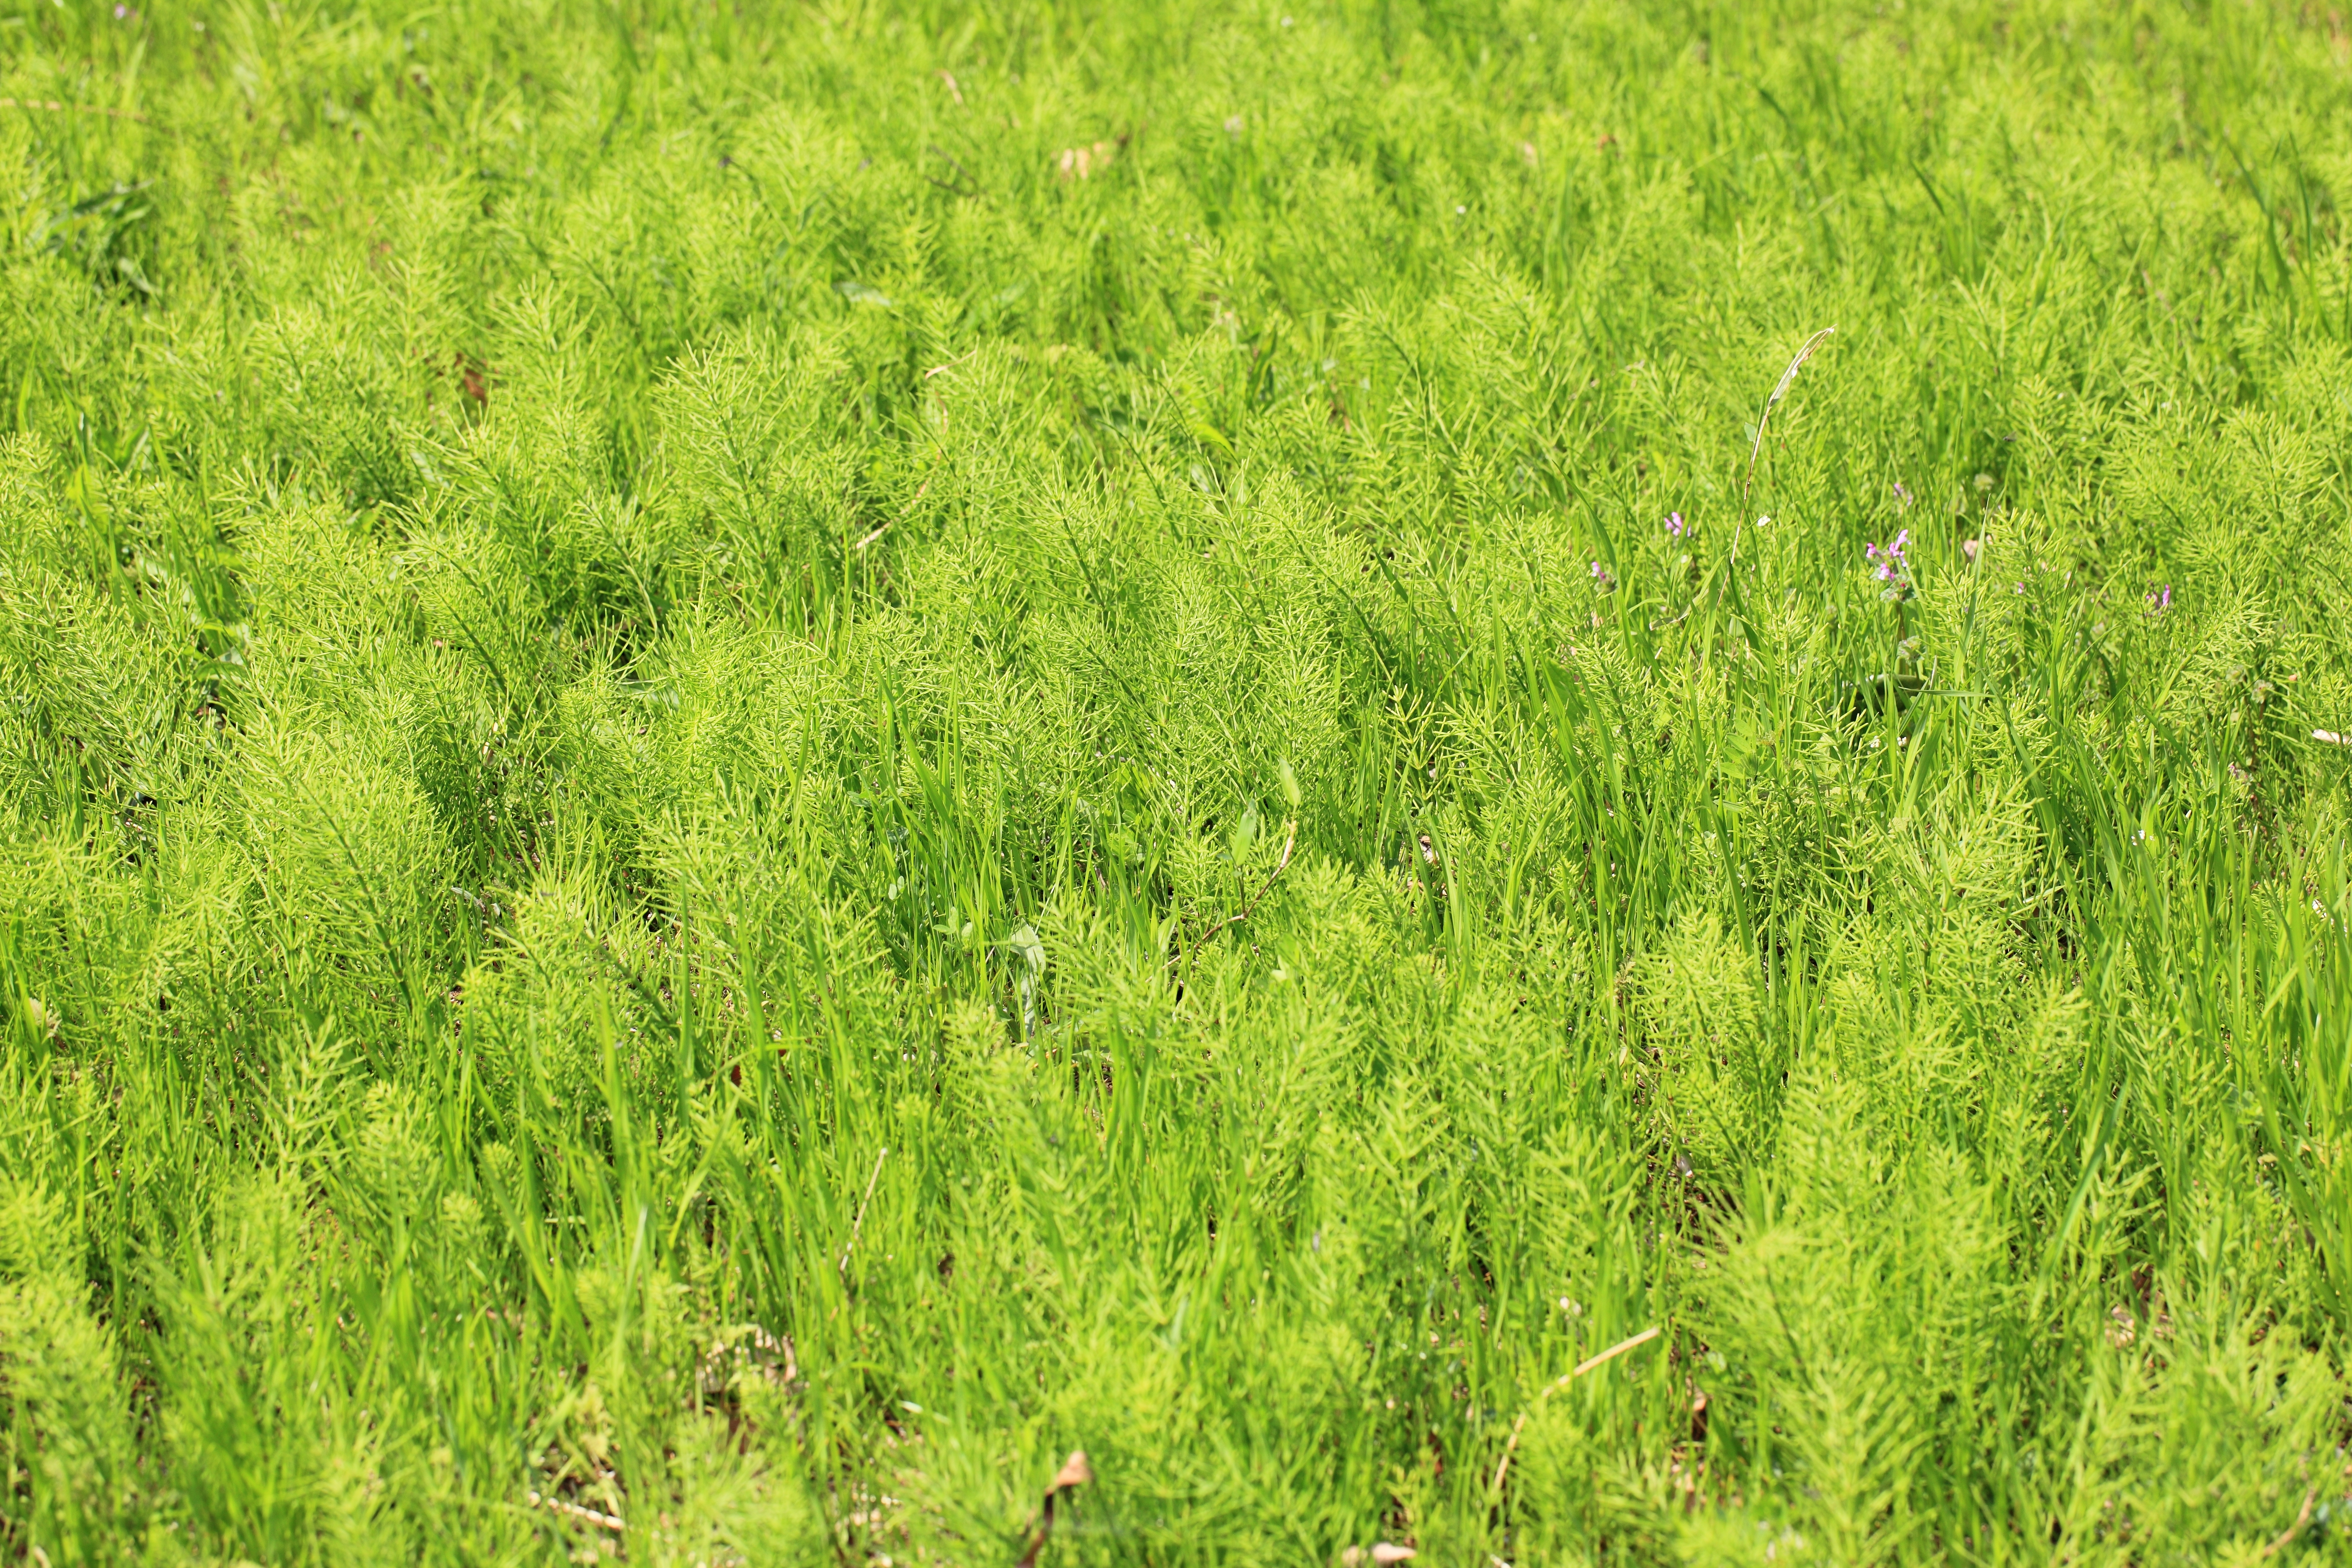
grass, plant, field, lawn, meadow, prairie, leaf, flower, pattern, green, high, herb, crop, pasture, park, background, grassland, vegetation, shrub, wetland, wallpaper, 5d, hires, habitat, markii, ecosystem, hi, res, resolution, chiba, aobanomorikouen, flowering plant, natural environment, grass family, land plant